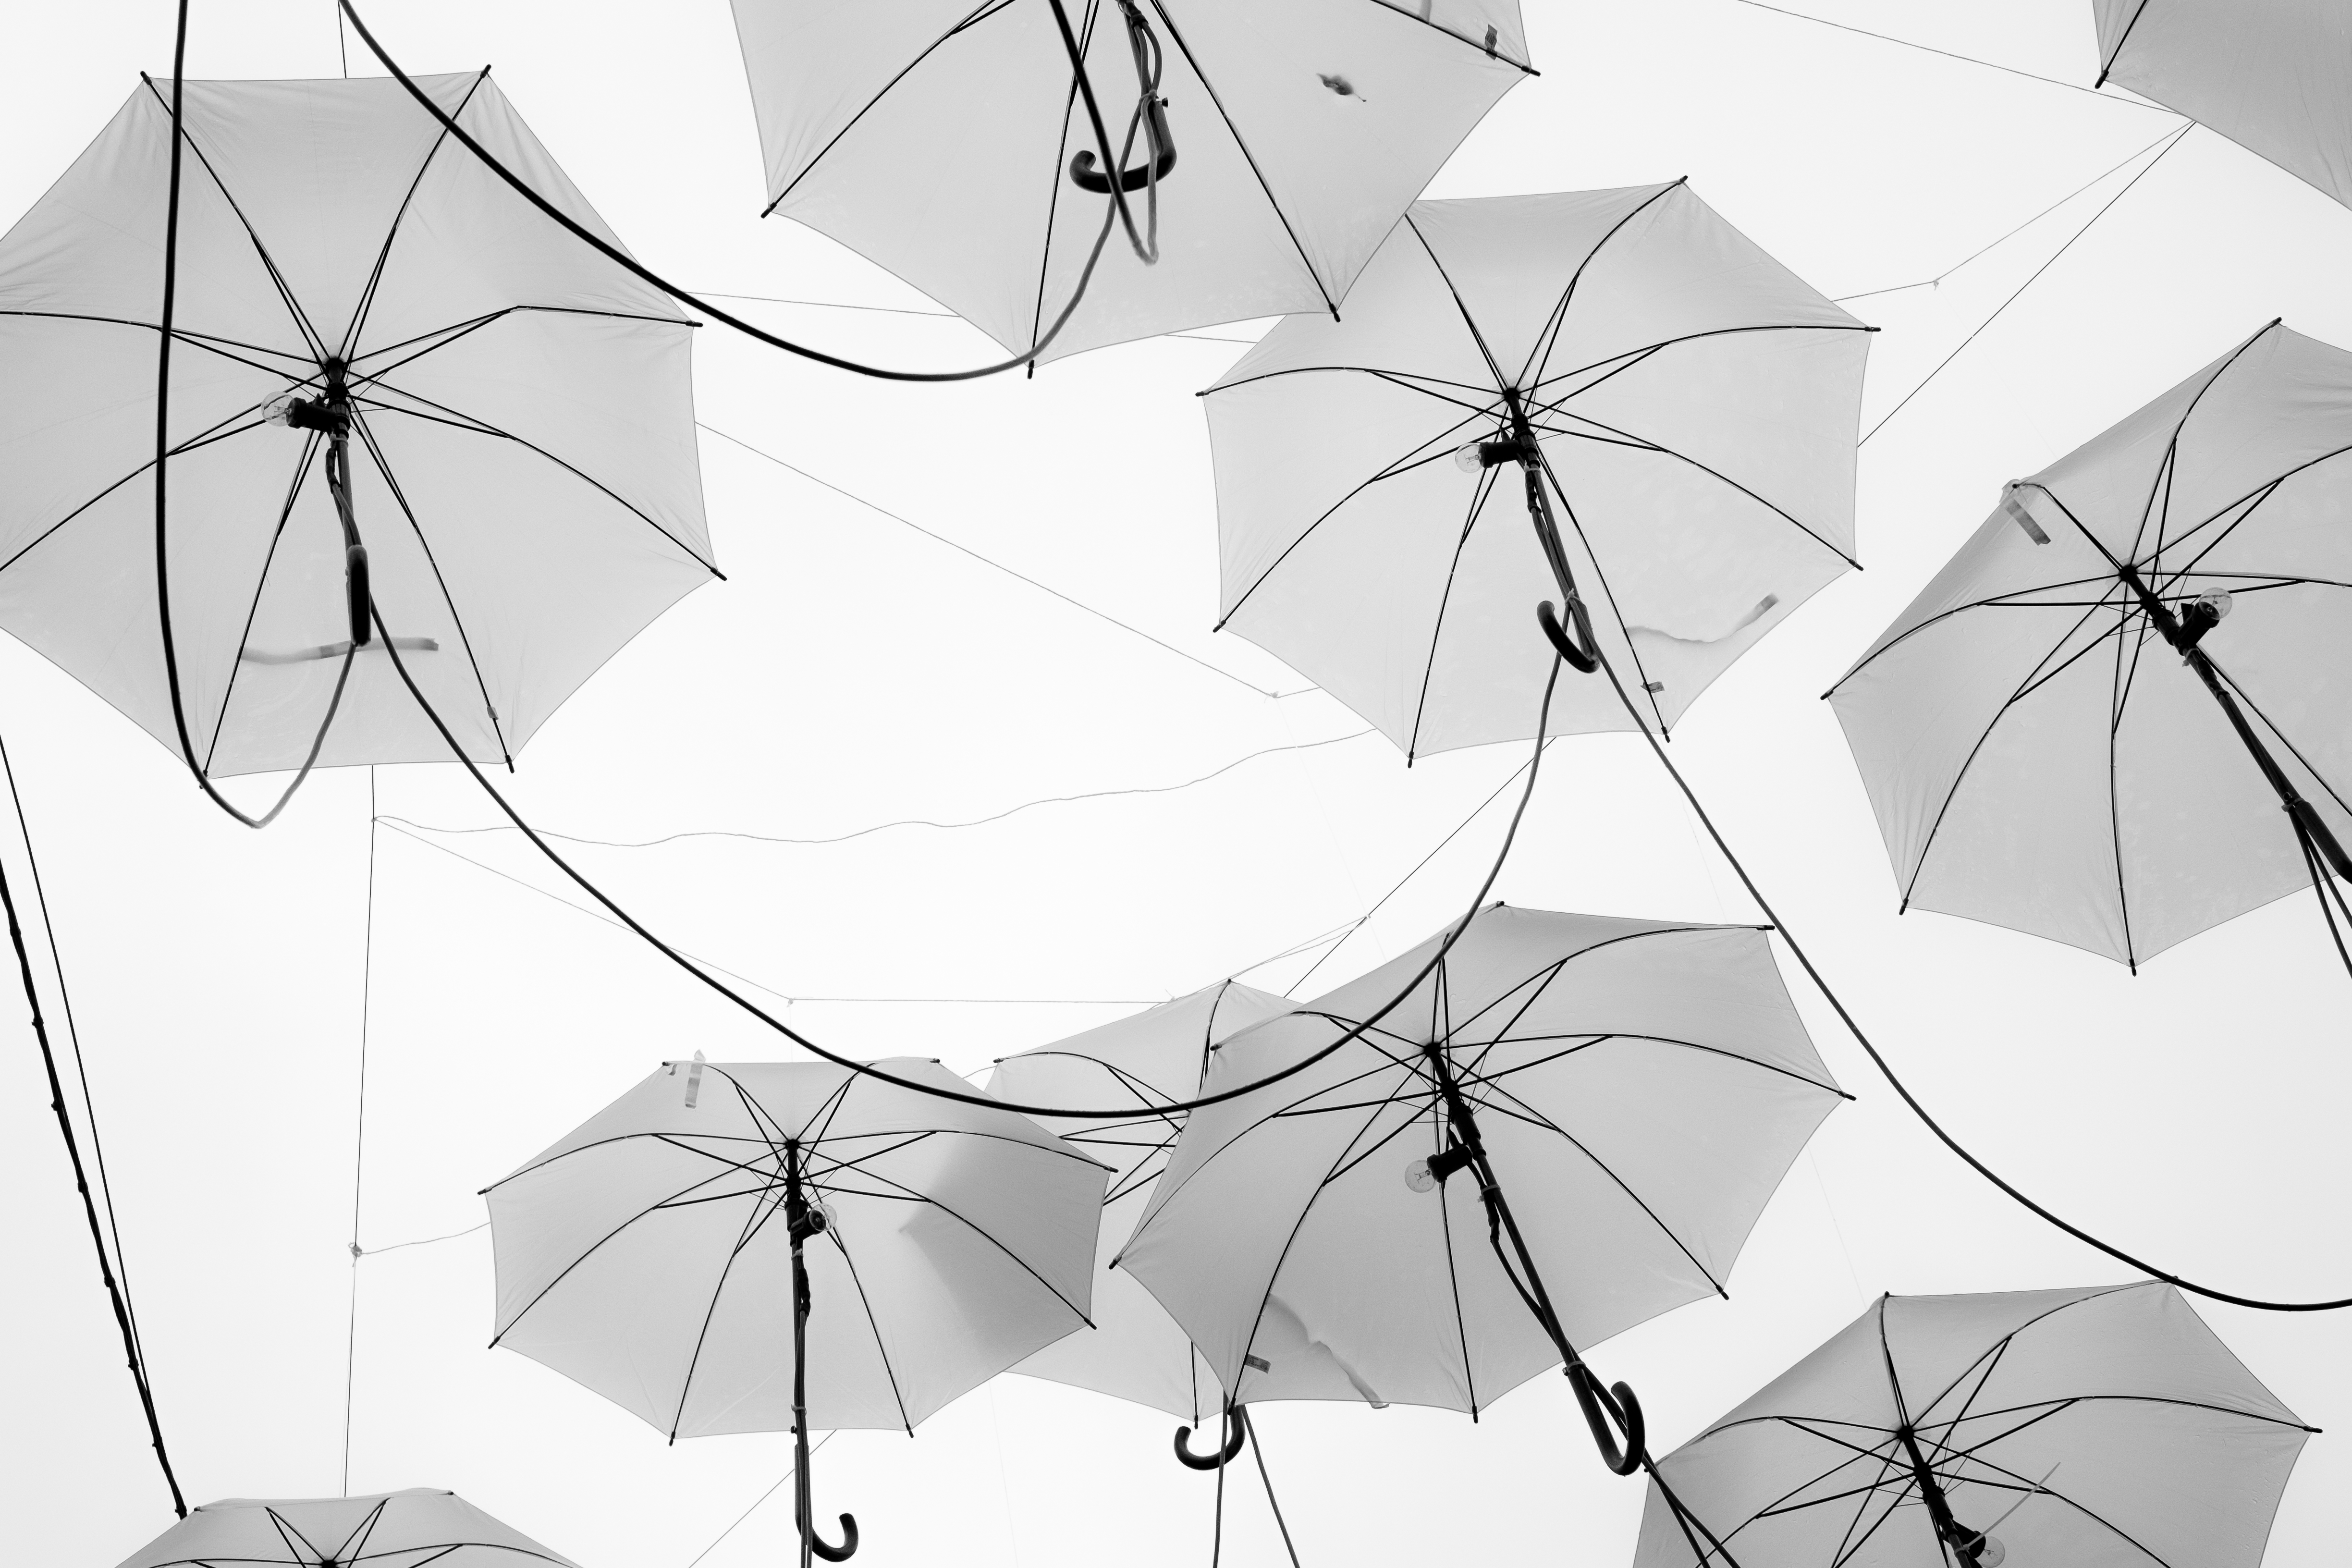
wing, black and white, pattern, line, umbrella, monochrome, christmas, circle, sketch, drawing, illustration, symmetry, fuji, shape, xpro1, stavelot, monochrome photography